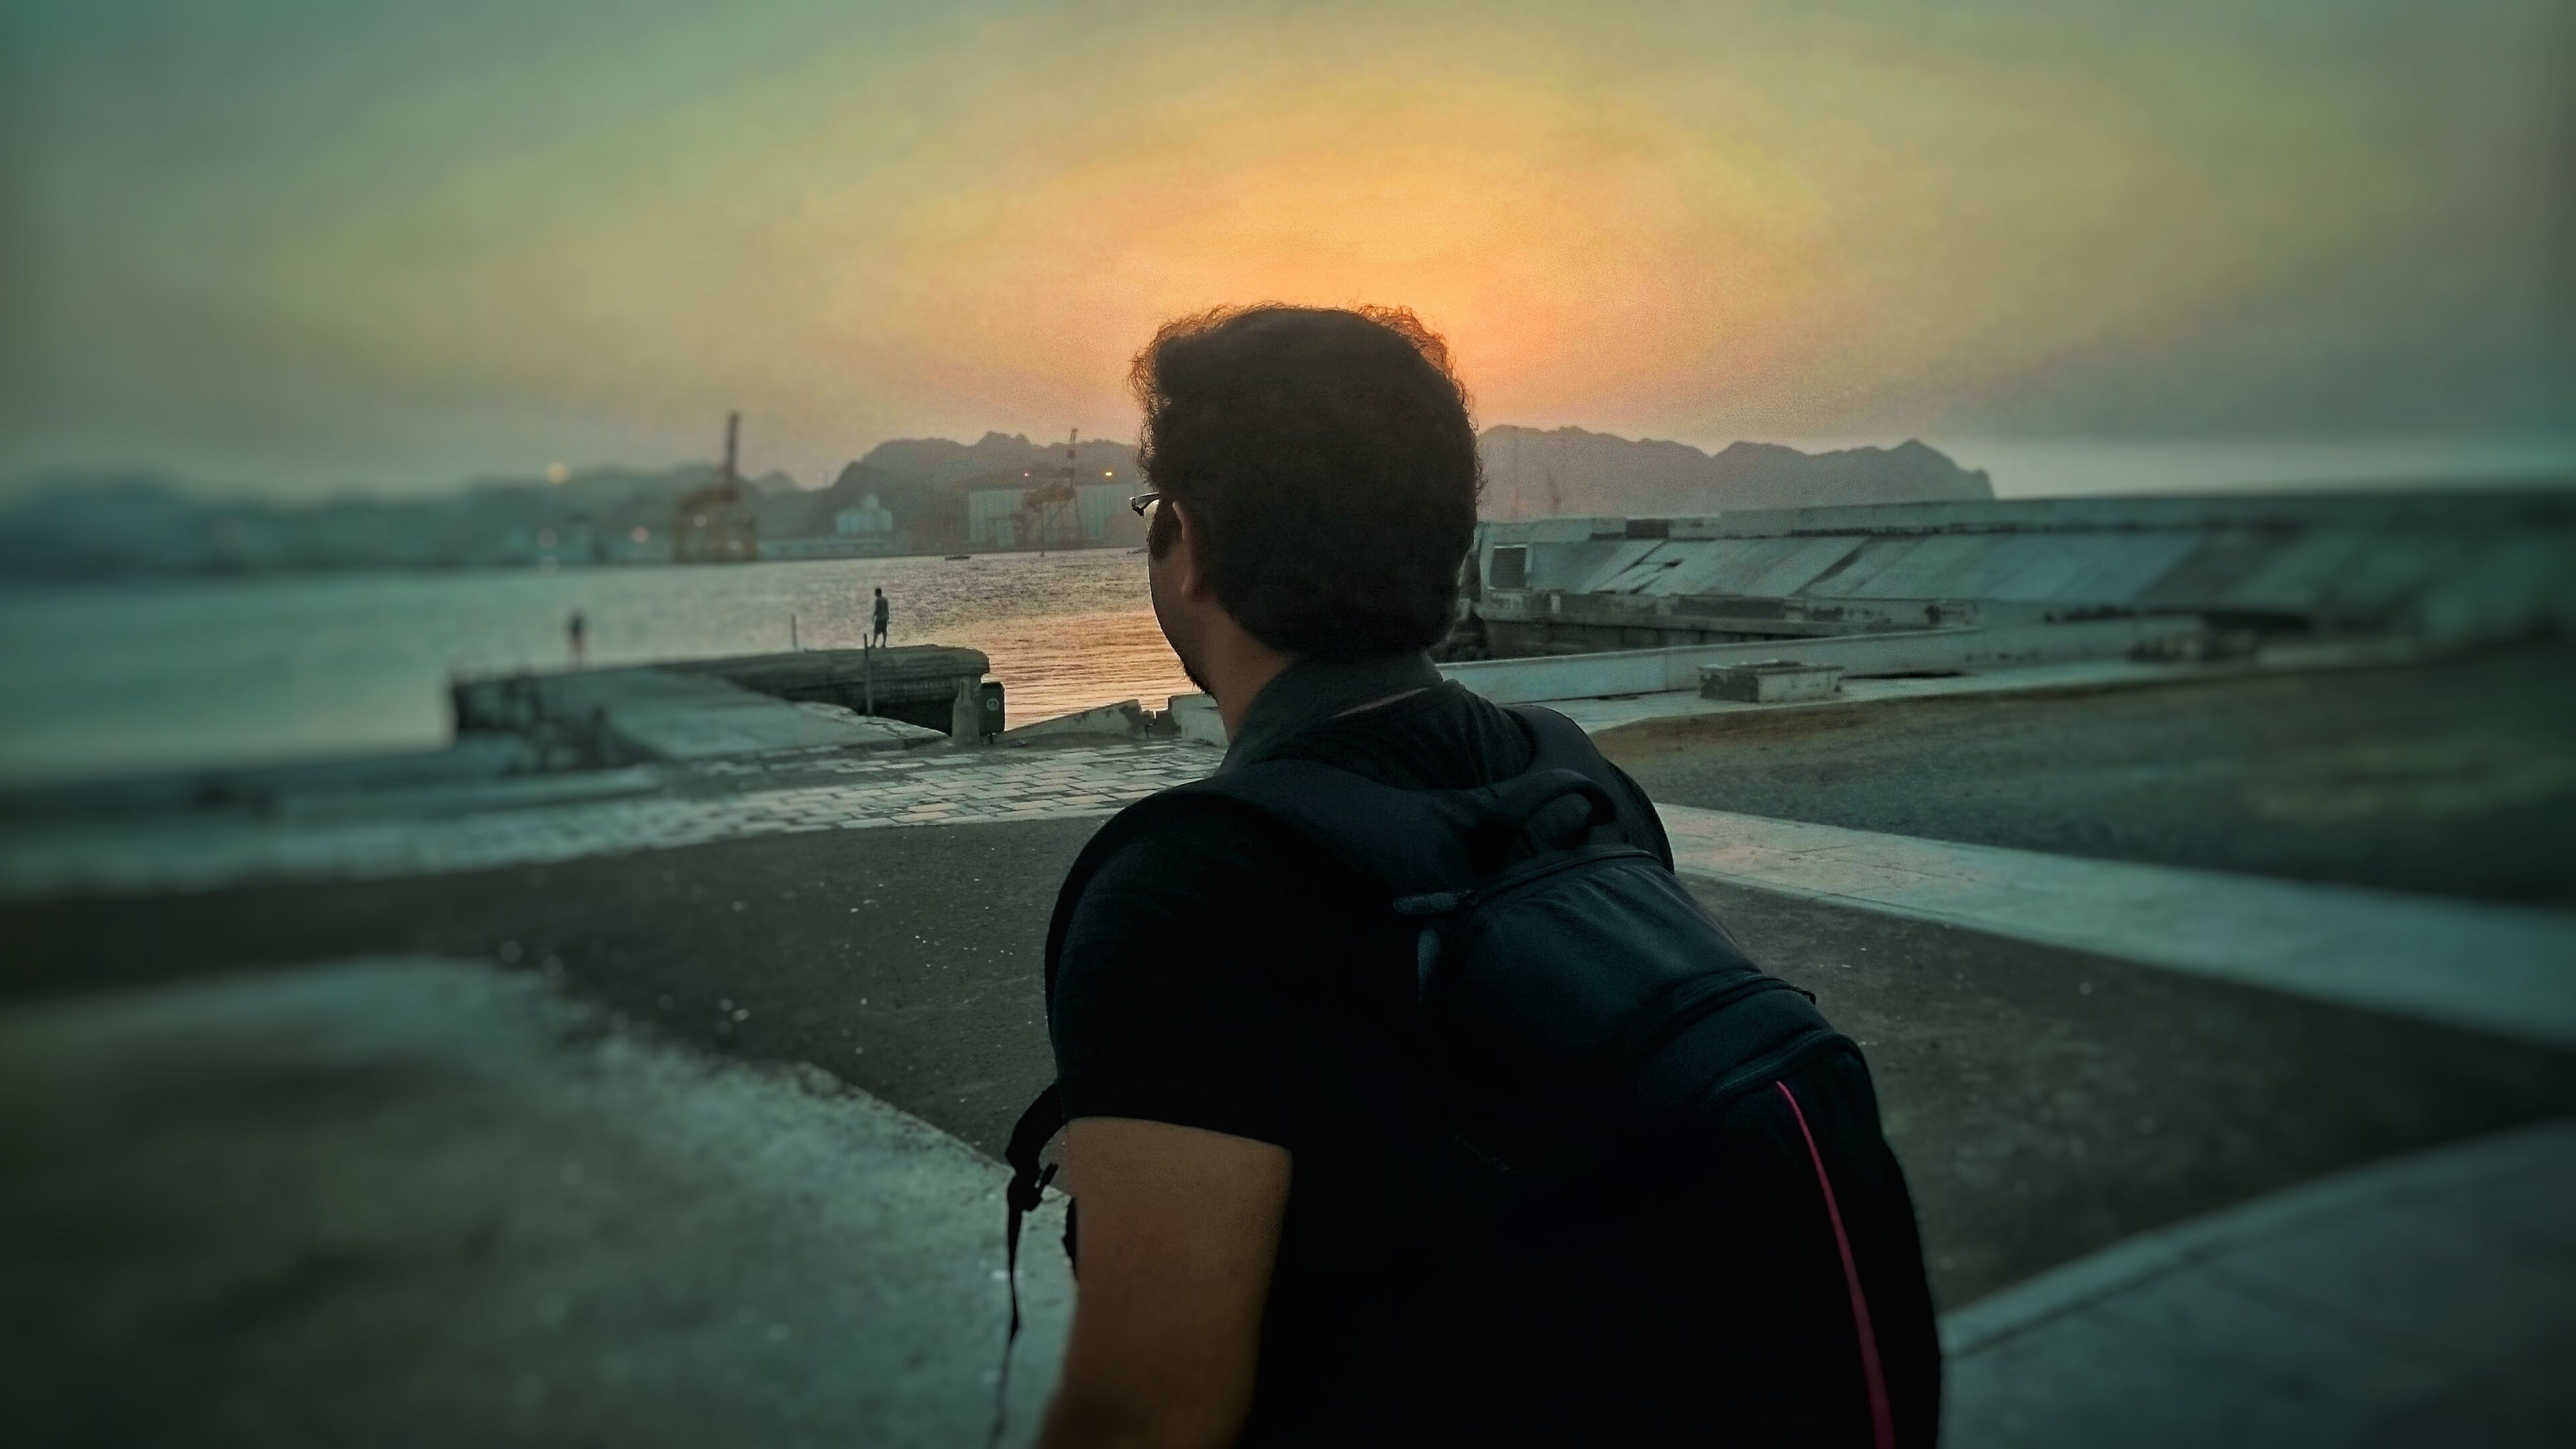
sea, ocean, horizon, light, cloud, sunset, sunlight, morning, wave, evening, reflection, darkness, emotion, screenshot